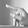
ASL letter: P